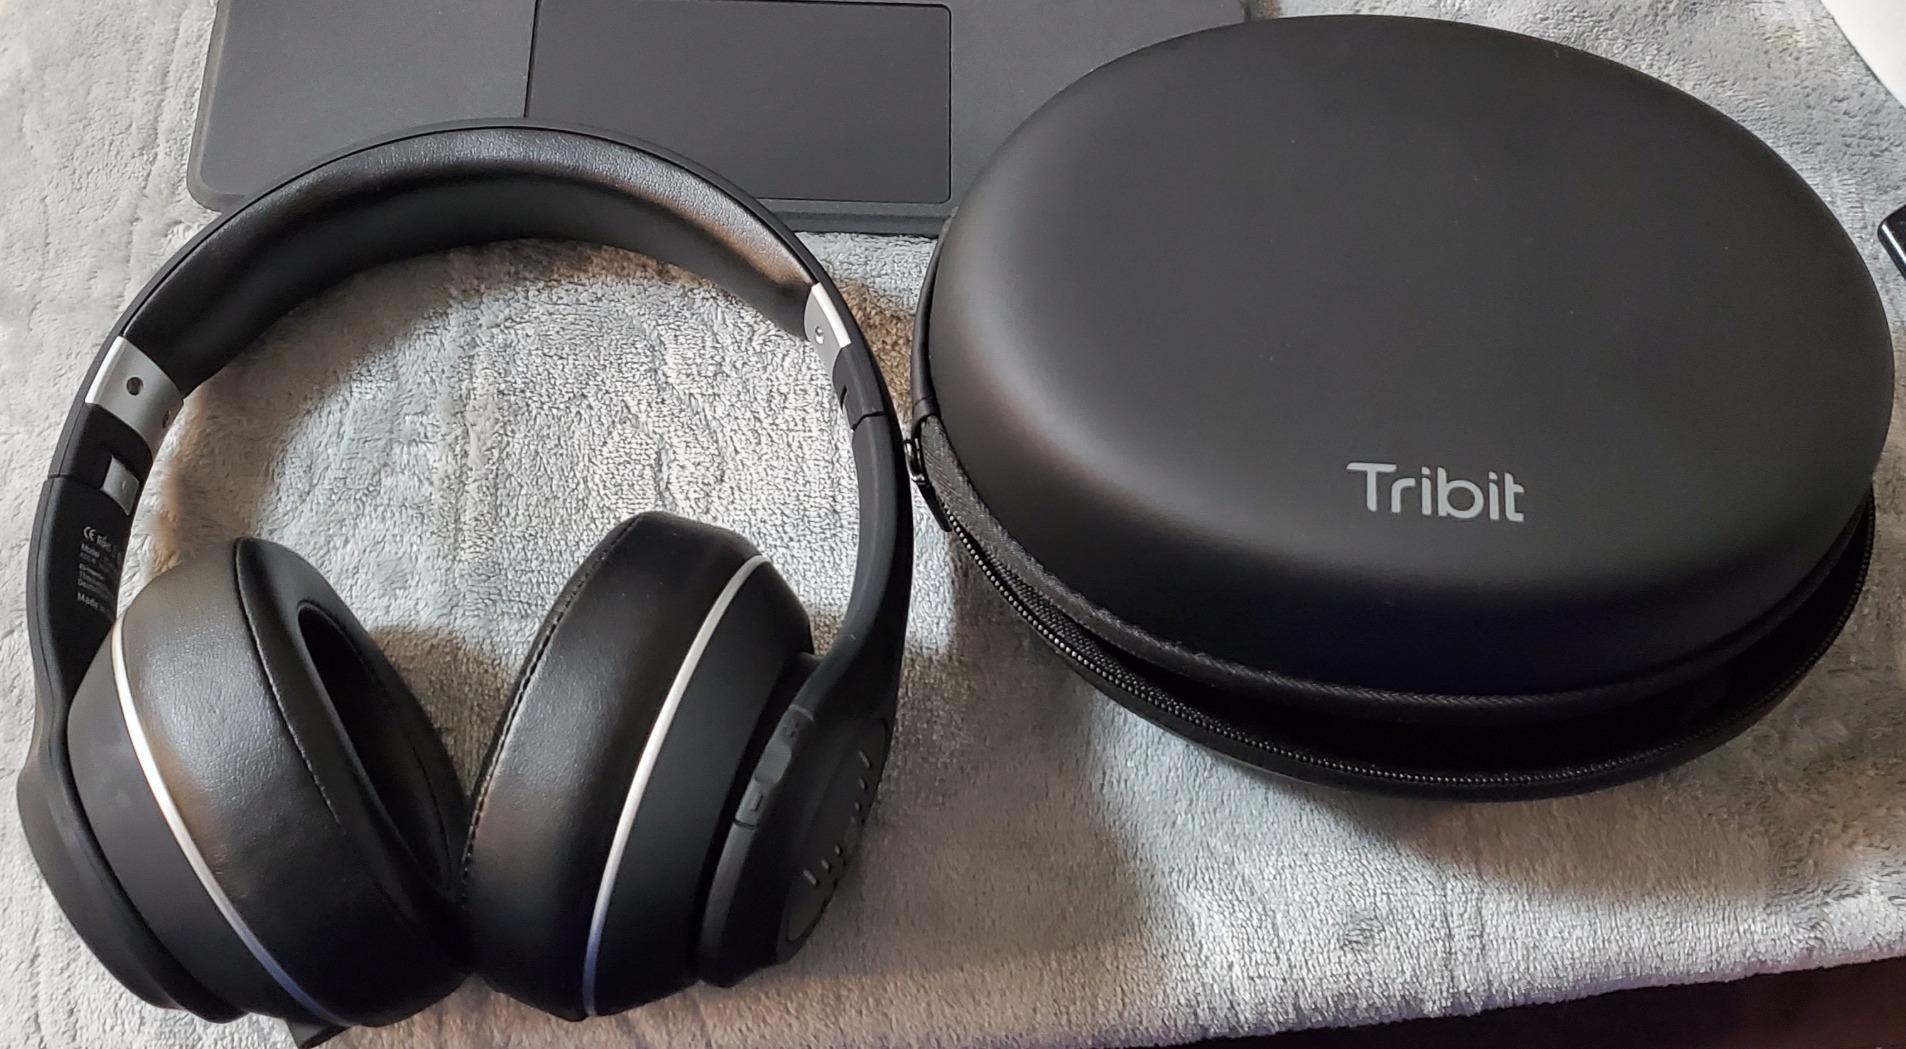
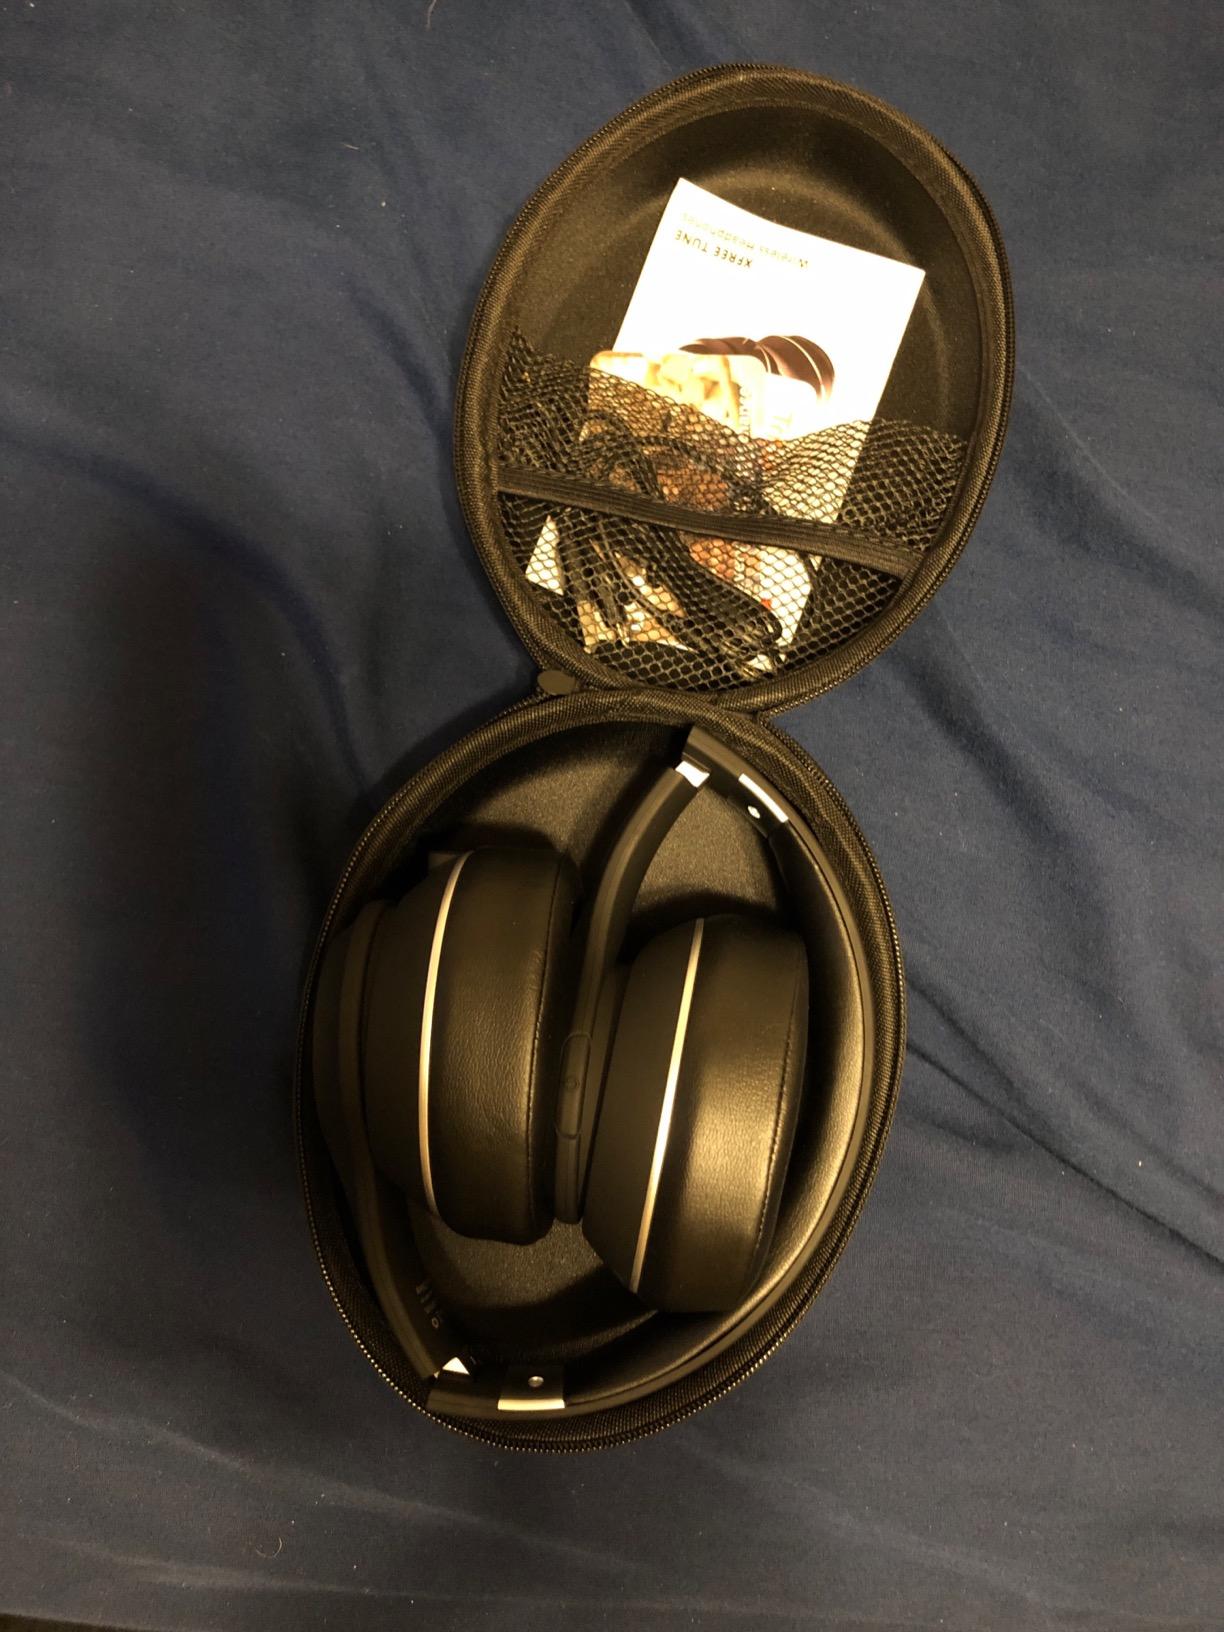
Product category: headphones
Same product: yes